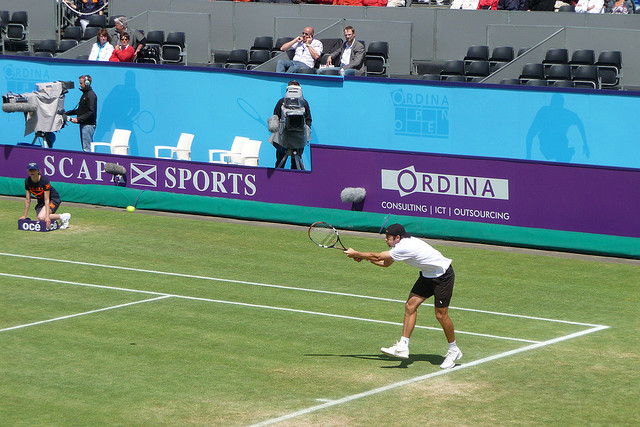
một người đàn ông đang chơi tennis ở trên sân